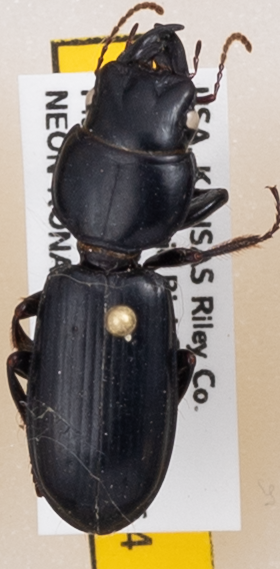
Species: Scarites subterraneus
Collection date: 2019-06-19
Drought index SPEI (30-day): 0.1
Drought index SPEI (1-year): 1.69
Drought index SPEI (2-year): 0.24